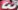
Number: 3